Vibration isolation

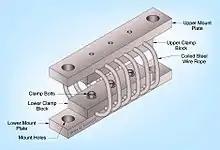
Coiled Cable Mount

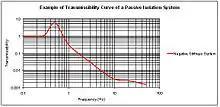
negative-stiffness transmissibility

A passive isolation system, such as a shock mount, in general contains mass, spring, and damping elements and moves as a harmonic oscillator. The mass and spring stiffness dictate a natural frequency of the system. Damping causes energy dissipation and has a secondary effect on natural frequency.